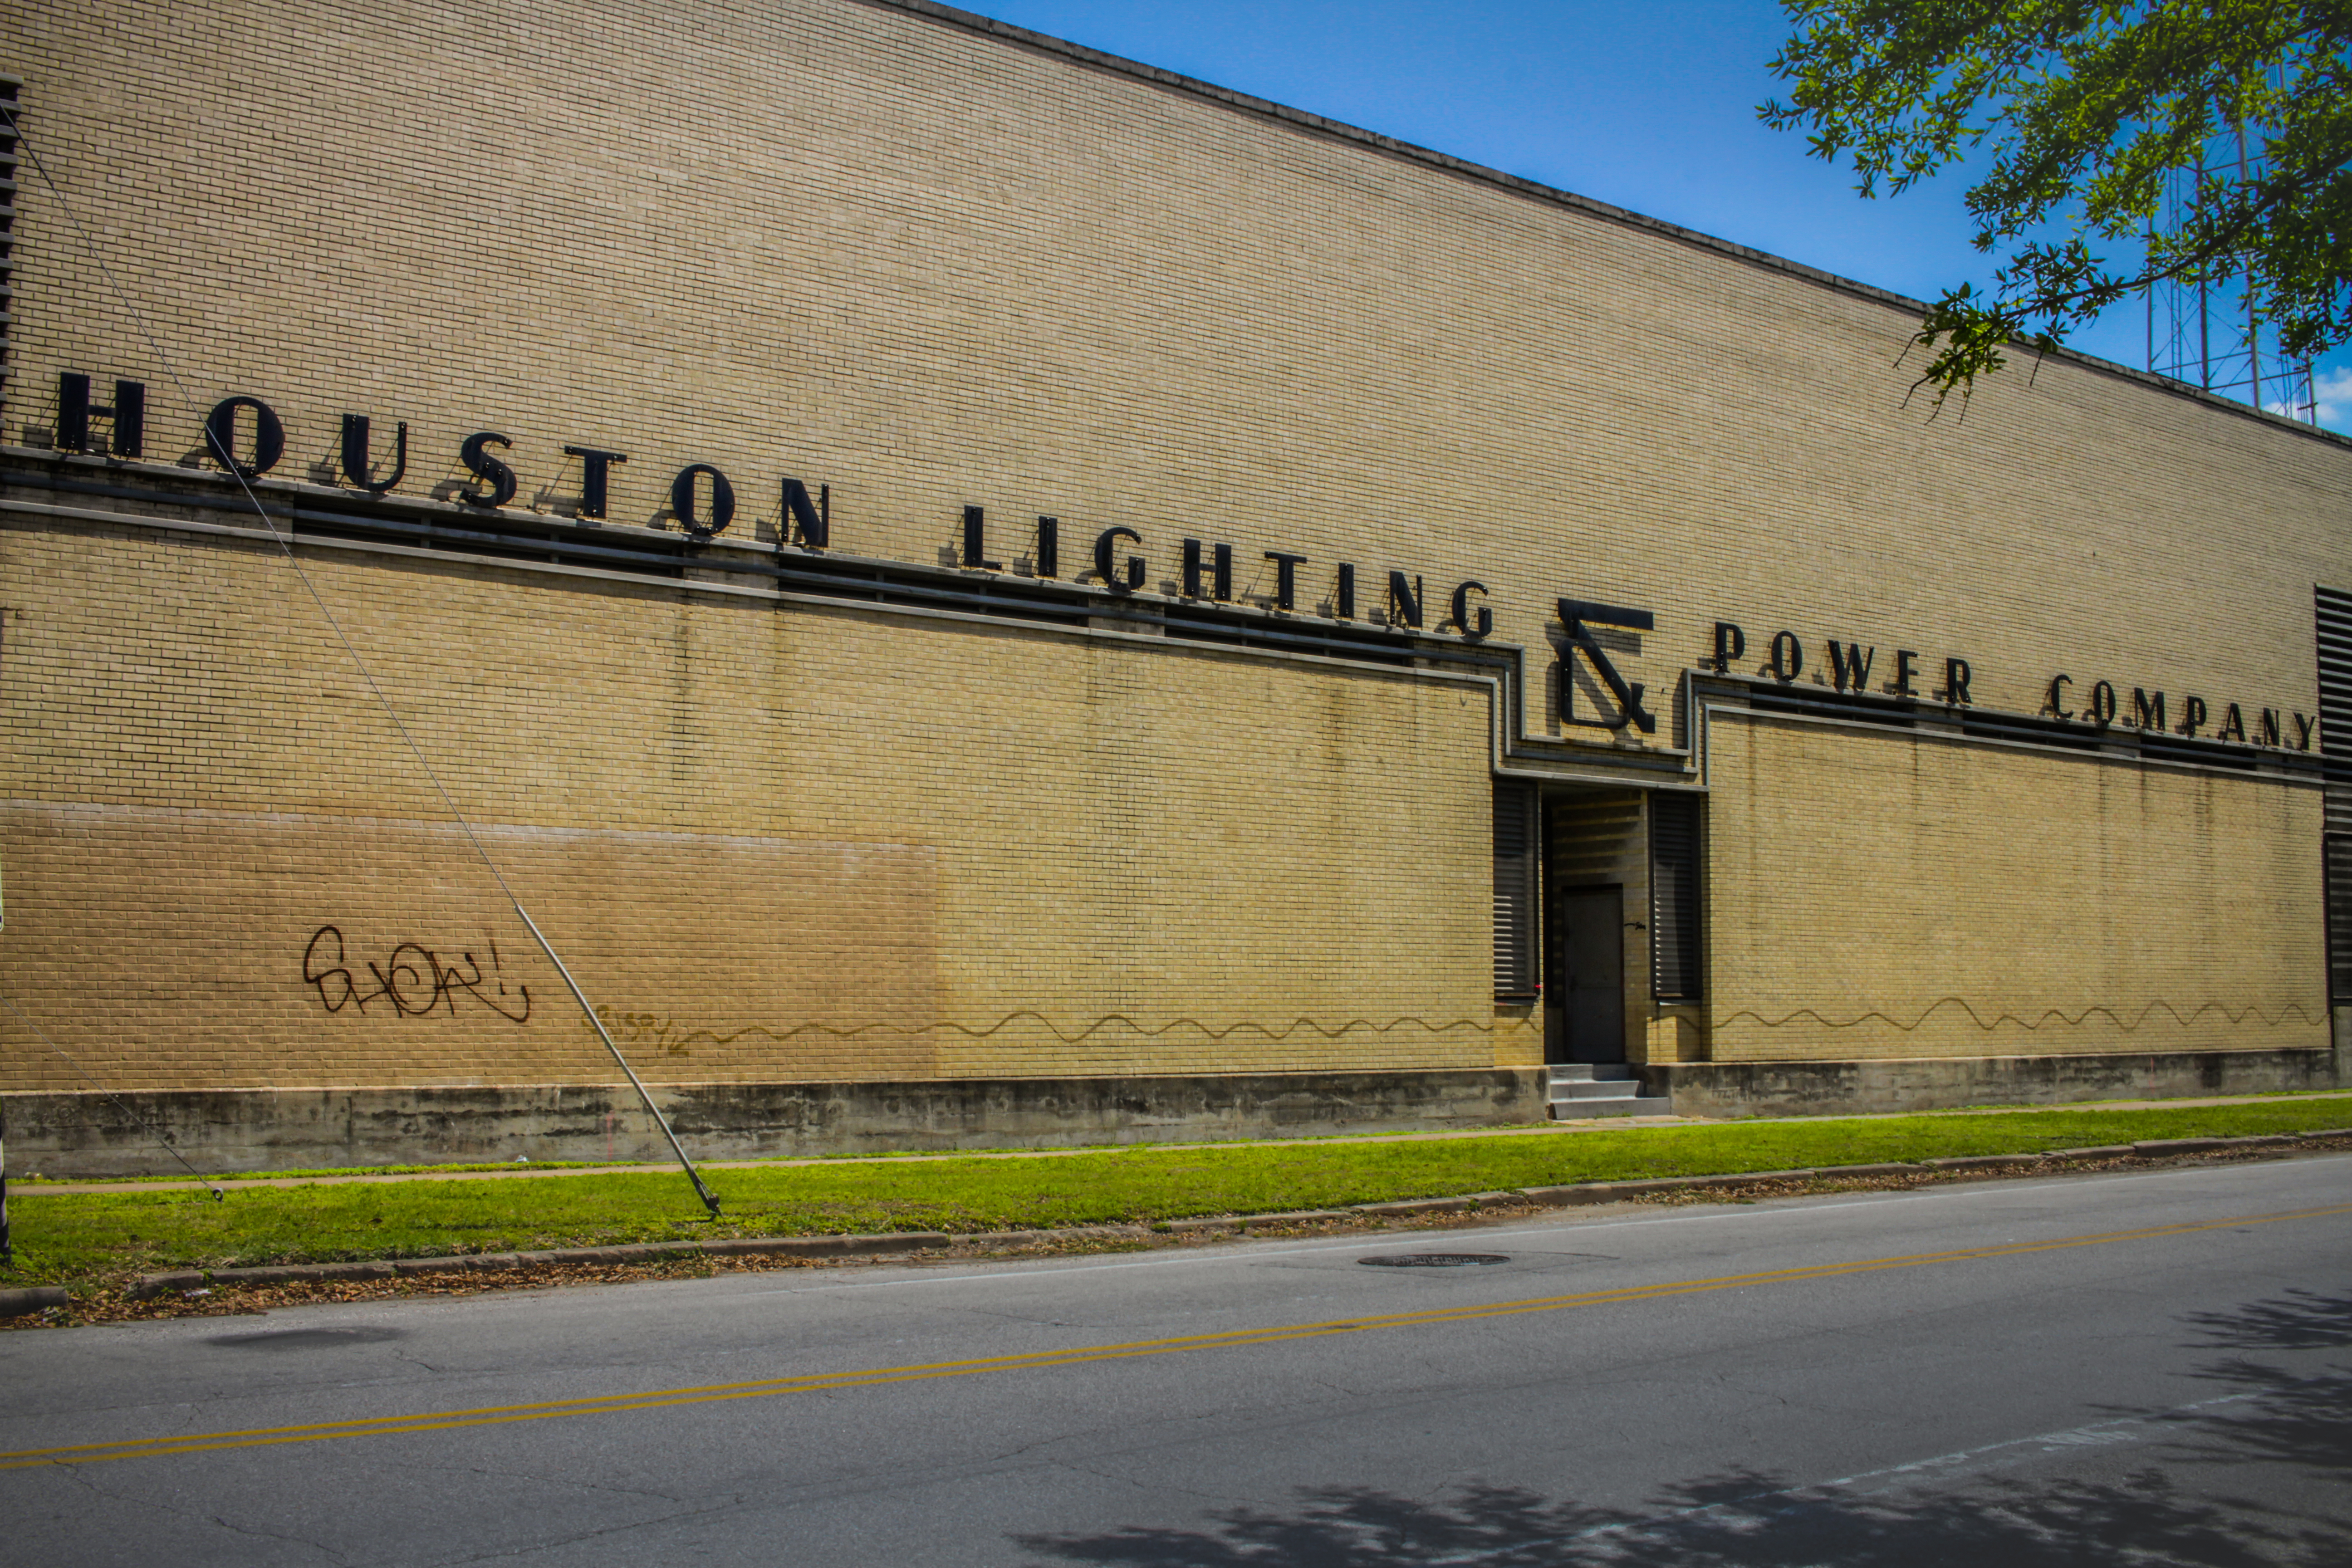
houston, houston TX, old building, architecture, landmark, wall, infrastructure, structure, building, sky, facade, residential area, road, brick, signage